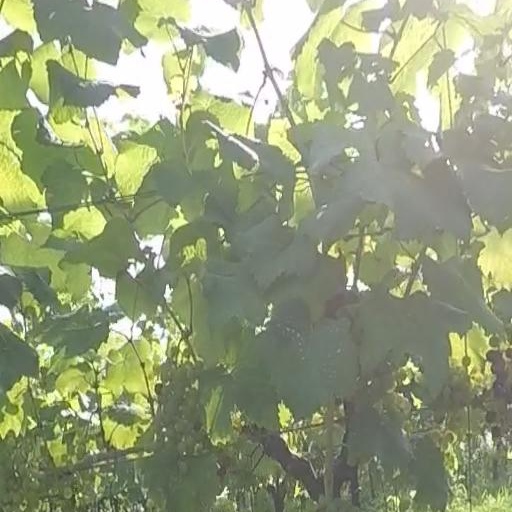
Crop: grape